Marshall Monroe Kirkman

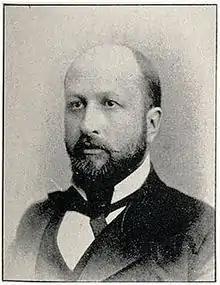
Marshall M. Kirkman

Marshall Monroe Kirkman (July 10, 1842 – April 17, 1921) was an American authority on railways, who wrote extensively on the subject of railways.